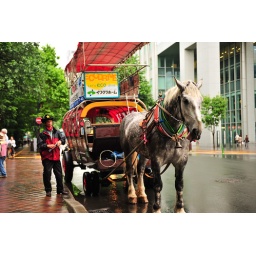
Wagon in front of the Former Hokkaido government office building